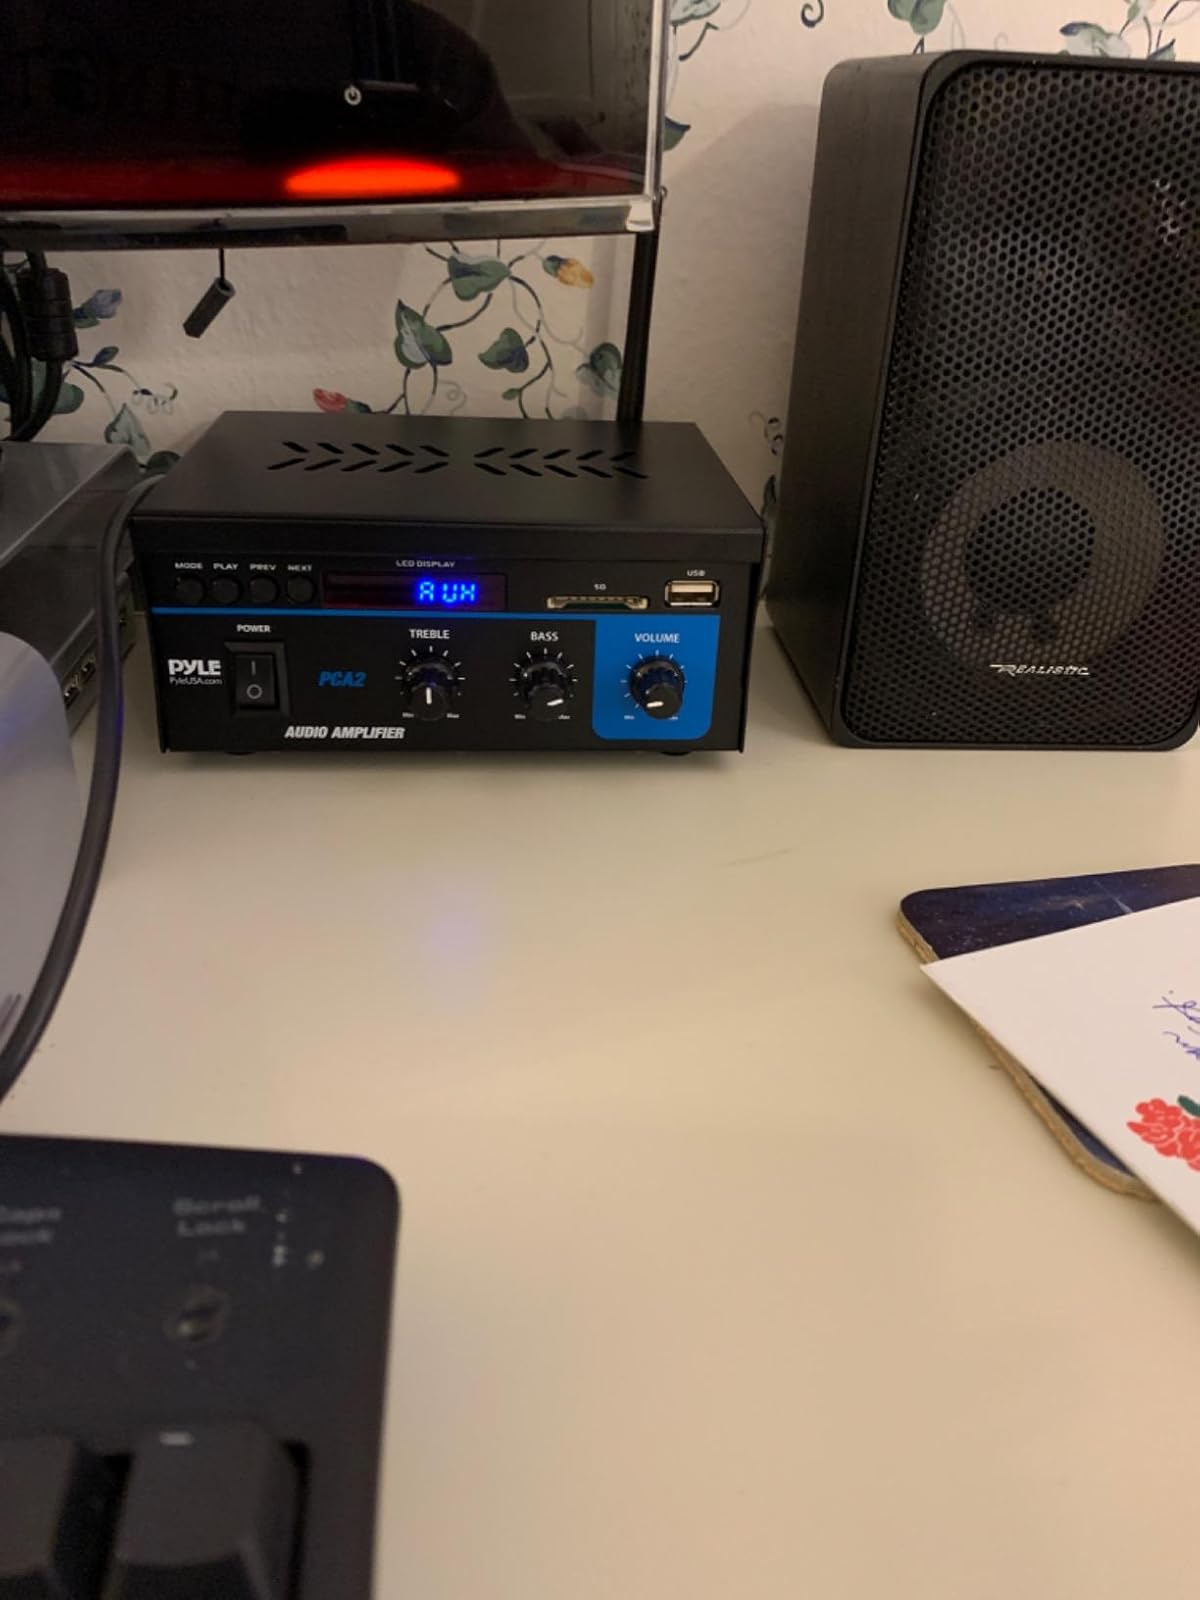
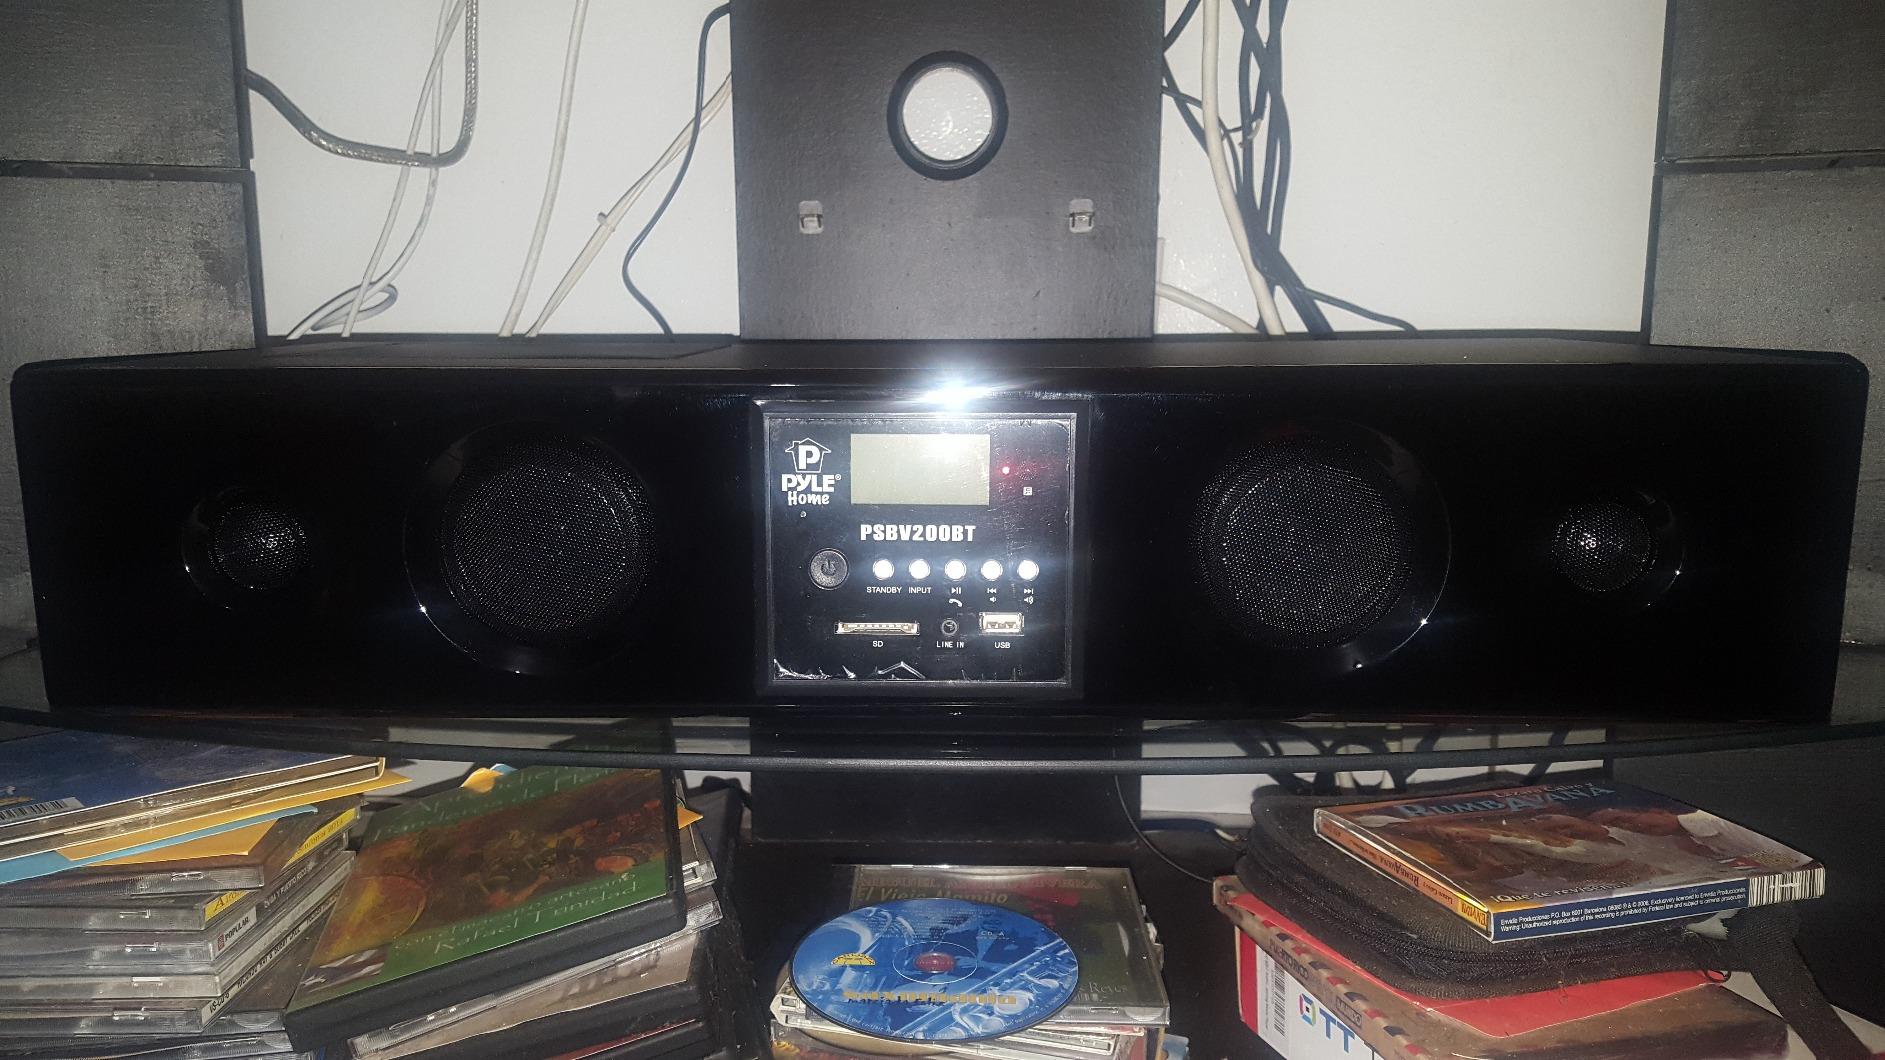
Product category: speaker
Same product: no